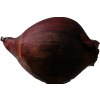
Label: red_onion